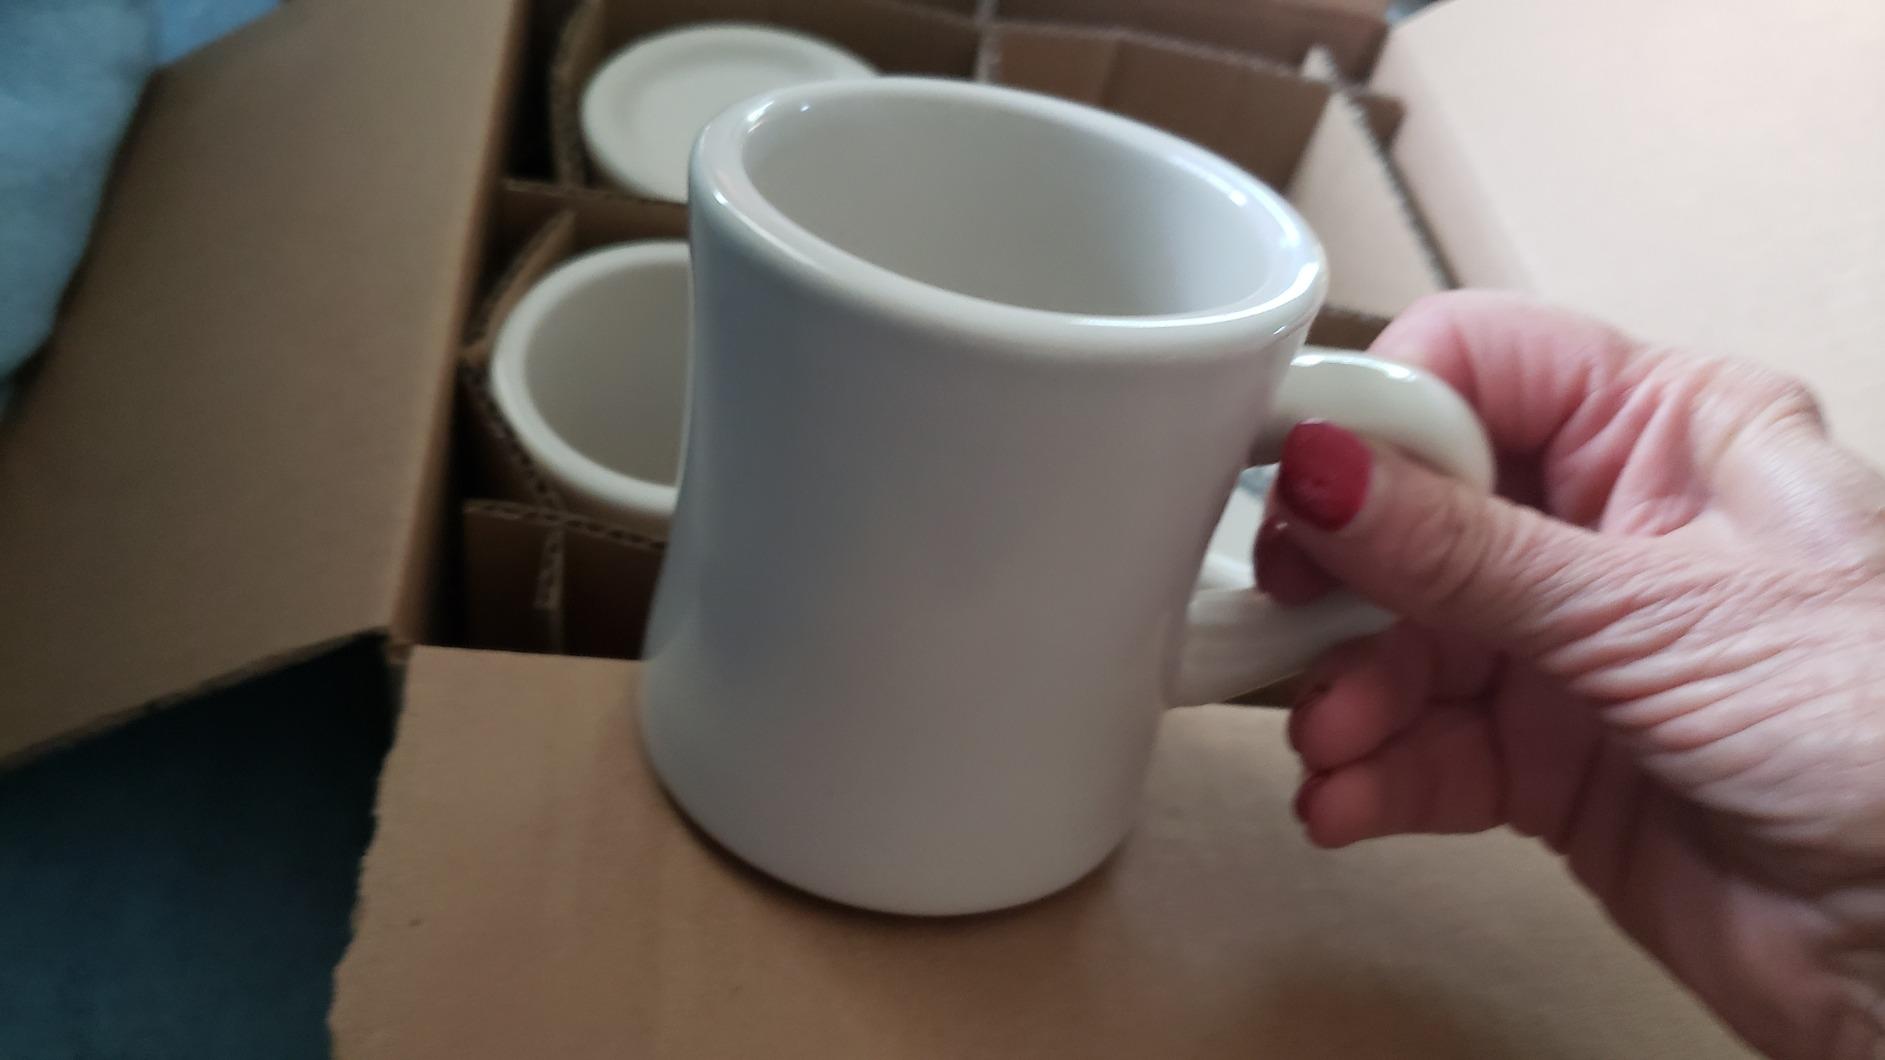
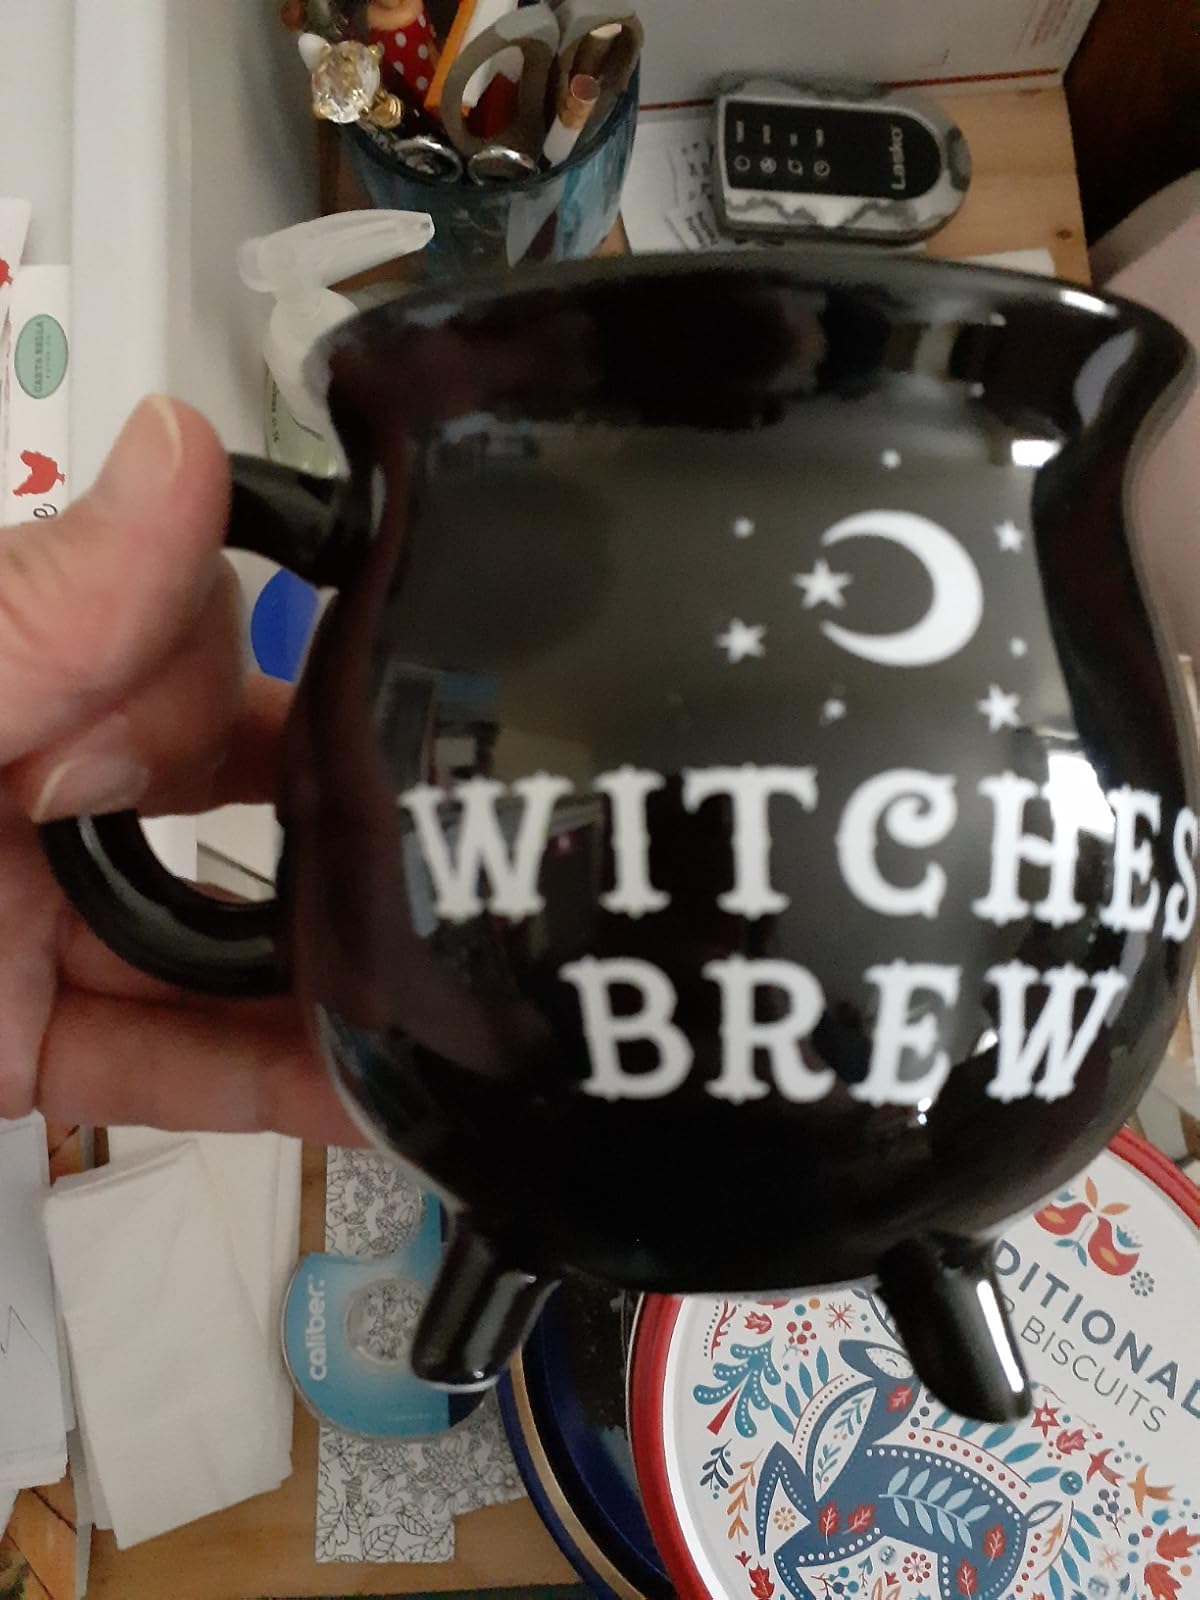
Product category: items_mug
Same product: no